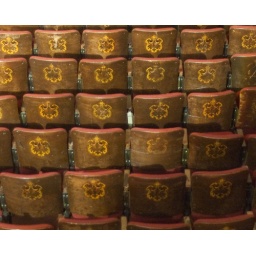
Shot from the lower balcony at the Los Angeles Theater, on Broadway Avenue in the historic downtown theater district.